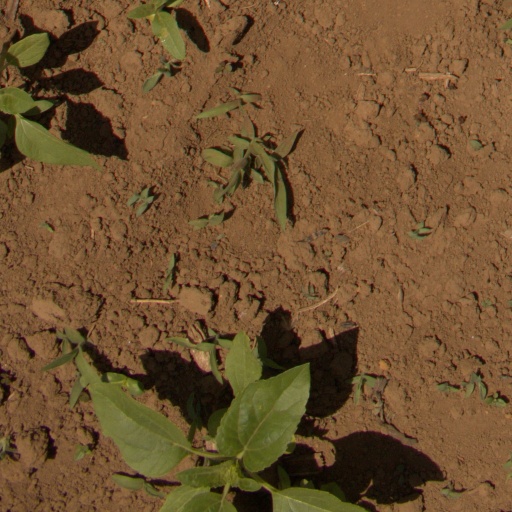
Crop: Jerusalem artichoke